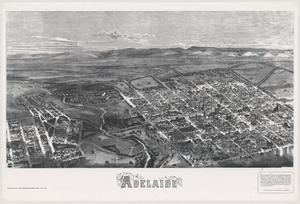
Adelaide / Historie / 19. århundrede
I juli 1876 udgav Illustrated Sydney News et særtillæg med et oversigtskort over City of Adelaide, River Torrens og dele af North Adelaide set fra et punkt over Pennington Terrace, North Adelaide.
Adelaide er hovedstad og største by i den australske delstat South Australia. Det er den femtestørste by i Australien med omkring 1,30 millioner indbyggere. Byens indbyggere kaldes adelaideans. Adelaide ligger nord for Fleurieu-halvøen på sletten Adelaide Plains mellem bugten Gulf St Vincent og den lave bjergkæde Mount Lofty Ranges, der omgiver byen. Adelaide strækker sig 20 km fra kysten til foden af bjergen og 90 km fra Gawler i nord til Sellicks Beach i syd.